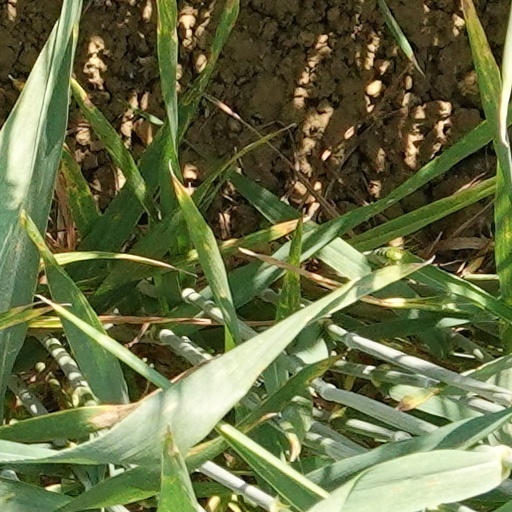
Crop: wheat